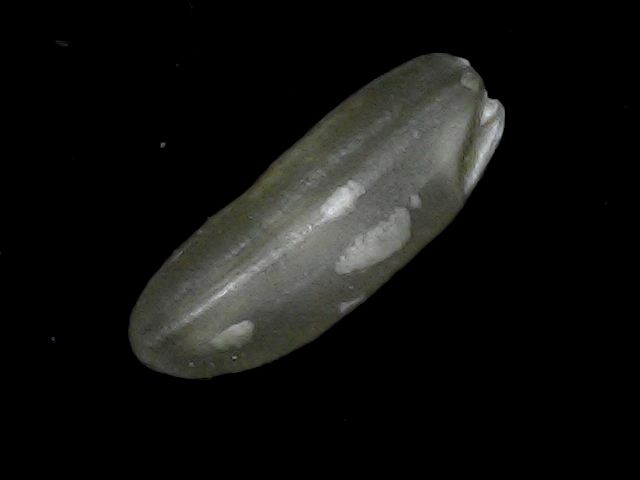
Rice variety: BD49